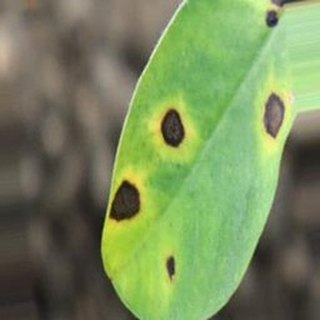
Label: groundnut_late_leaf_spot